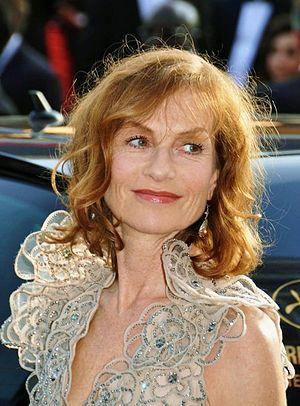
Isabelle Huppert au festival de Cannes.
Le Festival de Cannes 2009, 62ᵉ édition, a lieu du 13 au 24 mai 2009. La présidente du jury est l'actrice française Isabelle Huppert.
Isabelle Huppert est une actrice française, née le 16 mars 1953 à Paris.